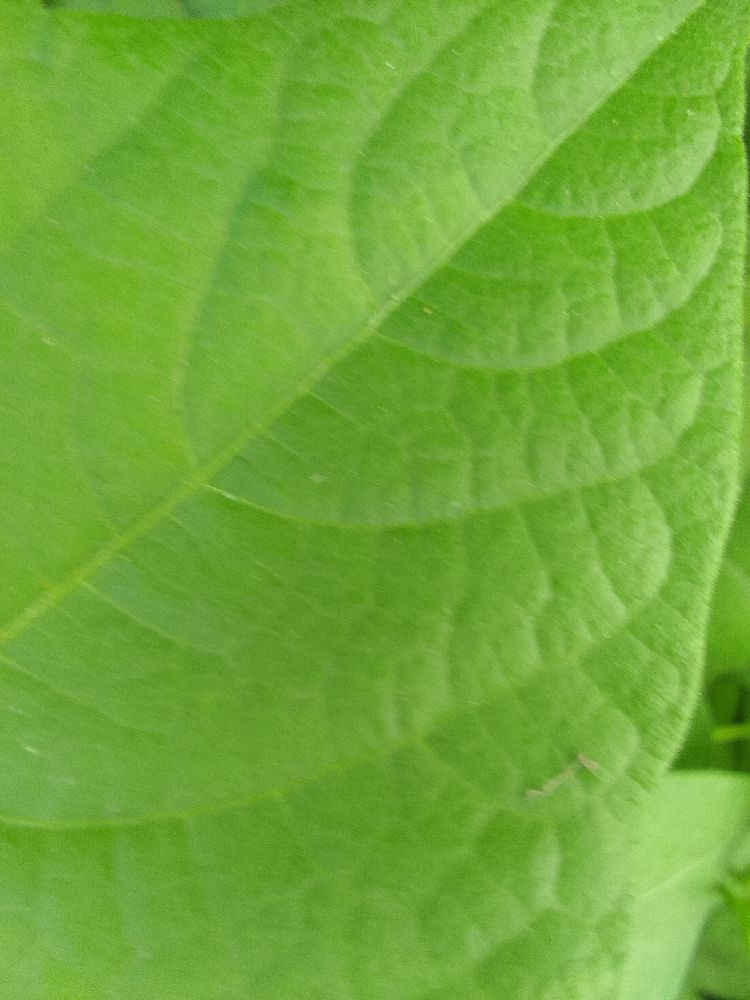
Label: healthy